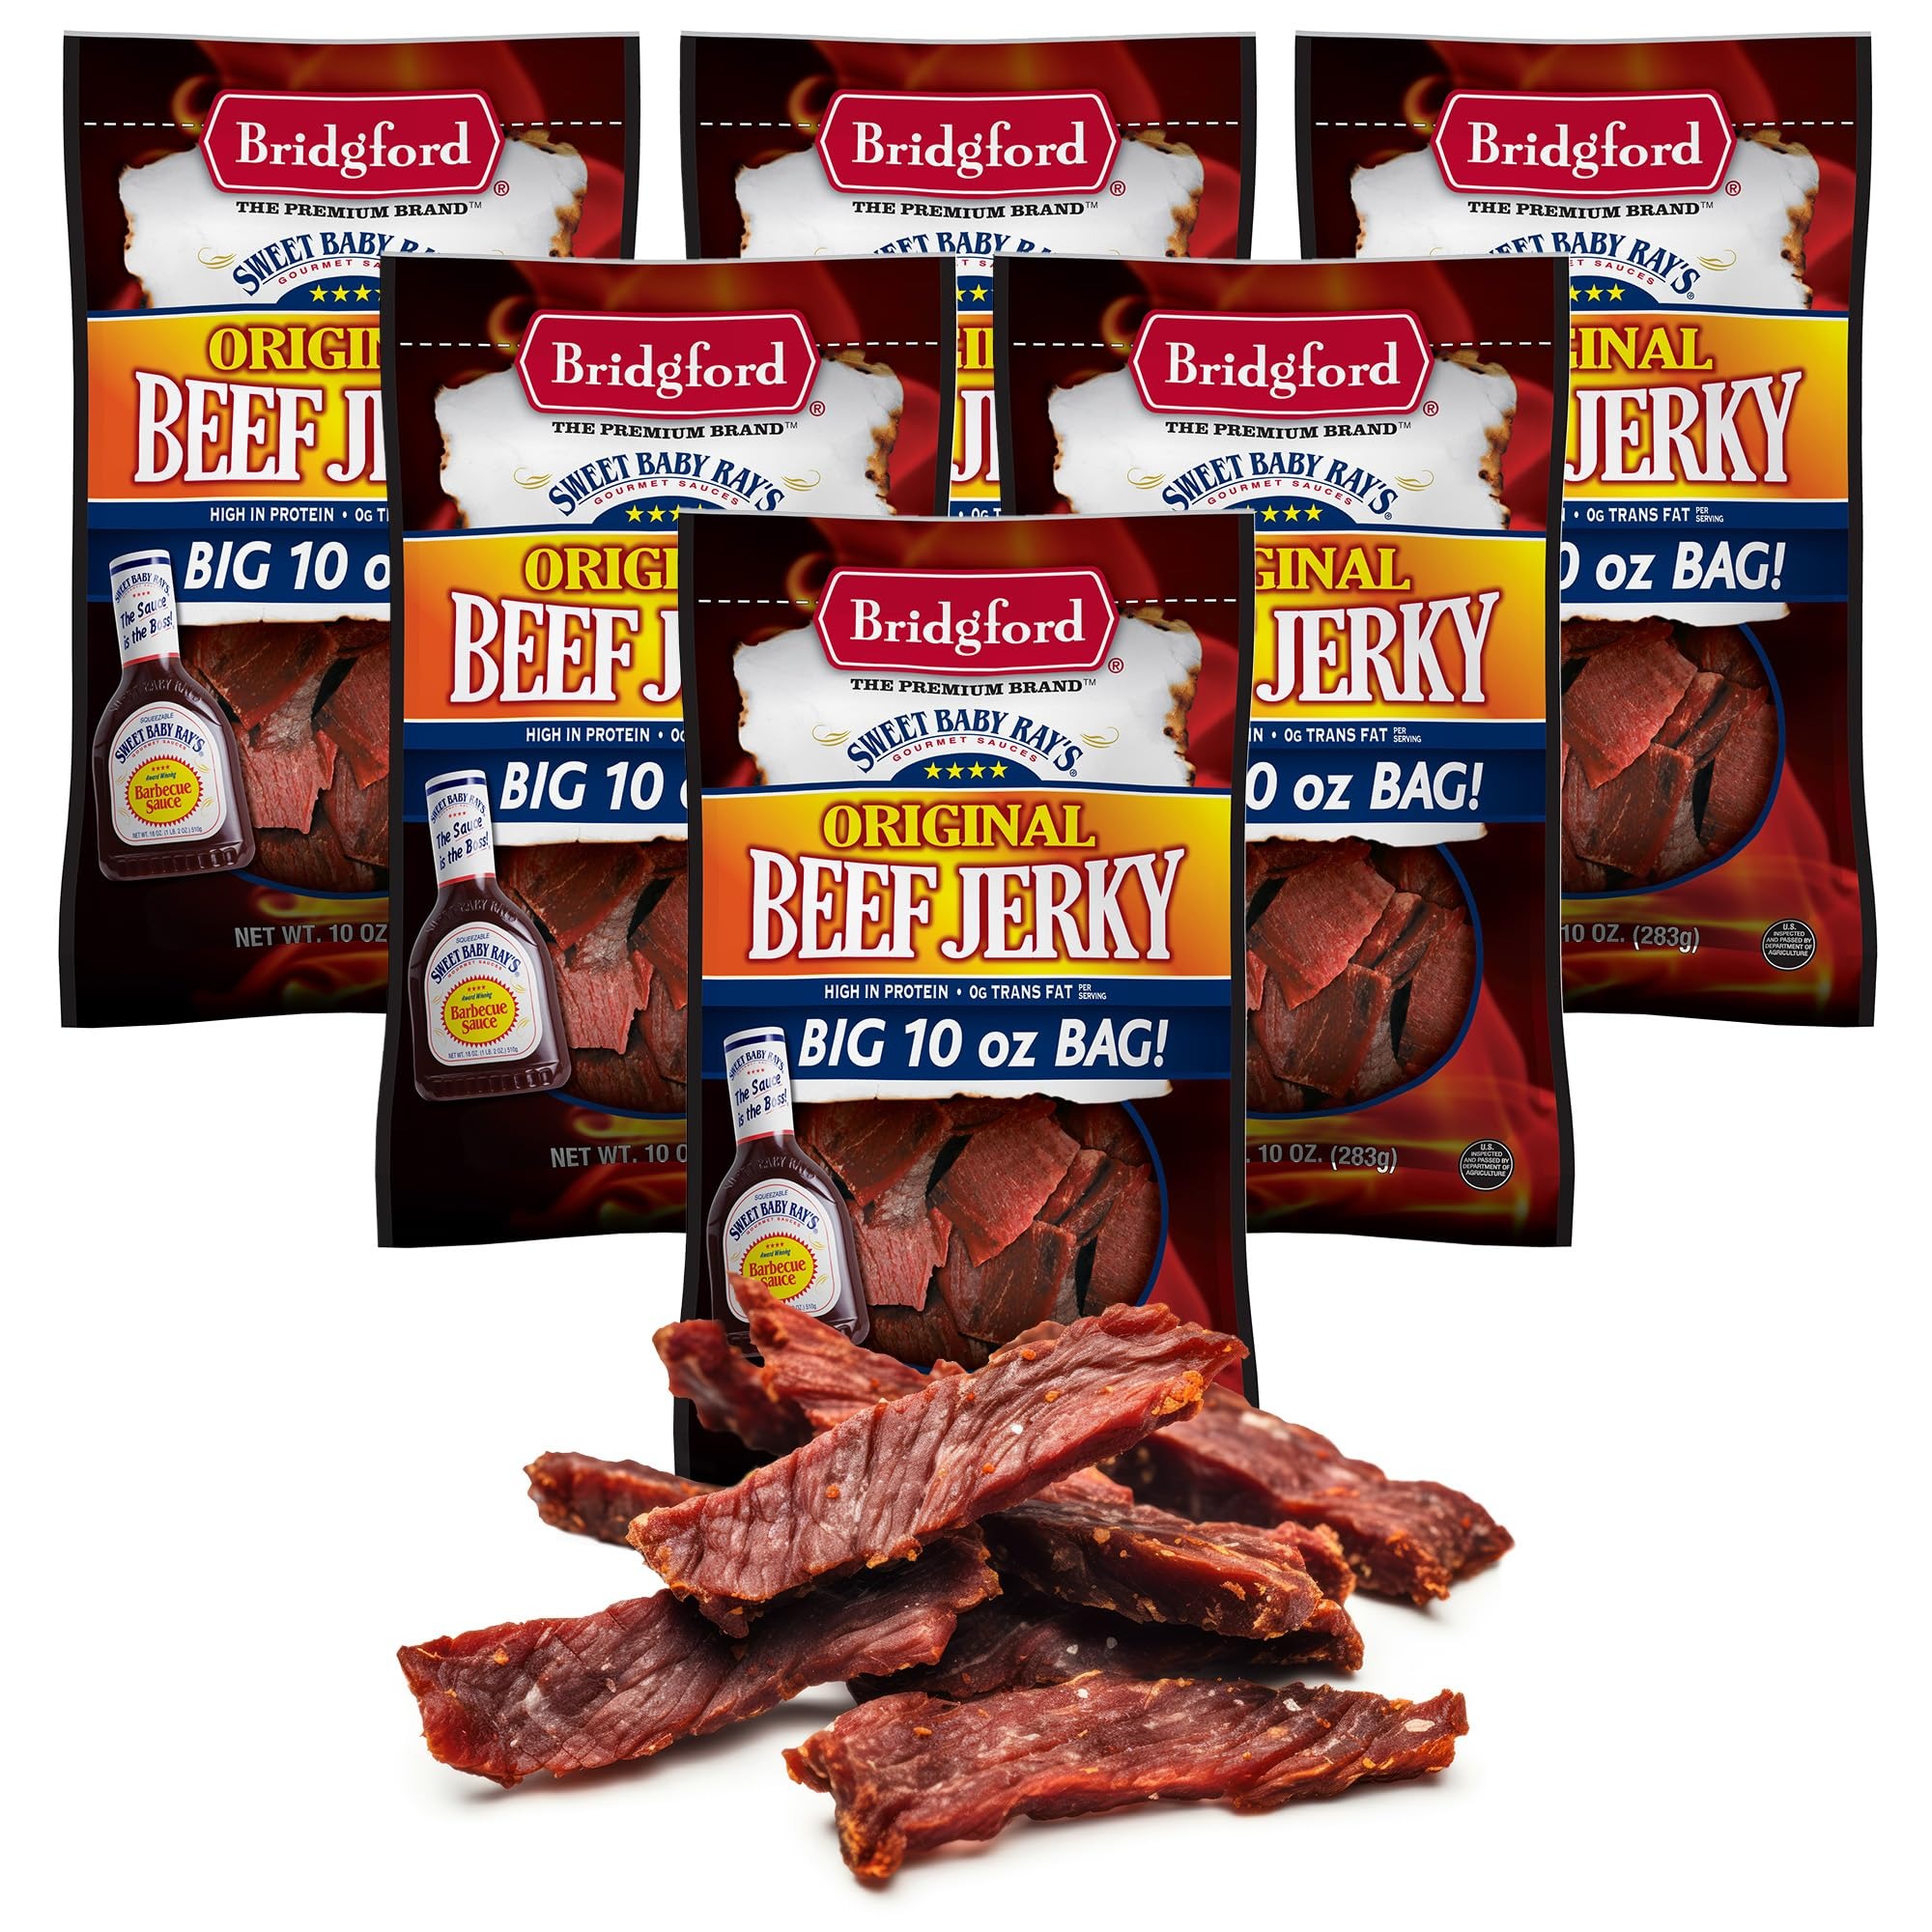
Item Name: Bridgford Sweet Baby Ray’s Beef Jerky Original 10 oz Pack of 6 - High Protein Healthy Snacks for Your Dietary Preferences - Ready-to-Eat Beef Jerky for On-the-Go Snacking and Busy Lifestyles
Bullet Point 1: Authentic Flavor: Seasoned with Sweet Baby Ray’s signature blend of spices, our beef jerky delivers that irresistible barbecue taste in every bite. Satisfy your cravings with our beef jerky snack packs and the authentic taste of signature barbecue sauce.
Bullet Point 2: Protein-Rich: Packed with protein, Bridgford Sweet Baby Ray's original beef jerky is an excellent choice for those seeking a convenient and nutritious snack. Fuel up with 11g of protein per serving, ideal for a post-workout snack or a midday energy boost.
Bullet Point 3: Slow-Cooked Perfection: Our beef jerky is slow-cooked to perfection, resulting in a tender texture and maximum flavor infusion, making it a snack you'll crave again and again. Tender enough to melt in your mouth, with just the right amount of chewiness.
Bullet Point 4: On-the-Go Convenience: Whether you're heading to the gym, or simply need a quick snack at work, our healthy beef jerky is an ideal option for satisfying your cravings anytime, anywhere. This beef jerky is ready to eat, making it a convenient snack choice.
Bullet Point 5: Trusted Brand: Sweet Baby Ray's is a known and trusted brand, renowned for our delicious barbecue sauces and now extending our signature flavor to beef jerky, ensuring a taste sensation you can trust which is backed by decades of experience and expertise.
Product Description: Bridgford’s Sweet Baby Ray’s Beef jerky is the perfect blend of Bridgford’s authentic, natural style beef jerky and seasonings with America’s #1 barbecue sauce, Sweet Baby Ray’s. This tender jerky is packed with flavor and great for an on-the-go snack. Packed with protein and free from artificial additives or preservatives, it's the perfect snack for fueling your active lifestyle. Each tender strip of beef is carefully seasoned and slowly cooked to perfection, ensuring a mouthwatering snack that's perfect for any occasion.
Value: 60.0
Unit: Ounce

Price: 50.99